2005 Concertación presidential primary

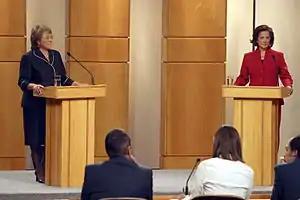
Michelle Bachelet and Soledad Alvear on a debate in Hualpén.

After defining the two presidential candidates (a unique event in the history of the country, since the Concertación would present a woman who has real chances of getting elected), began a series of meetings between both commands to define the system of election of the candidate only. Finally, on March 22, an open national election was agreed for all registered voters (except those registered in parties of another coalition), on July 31, 2005.